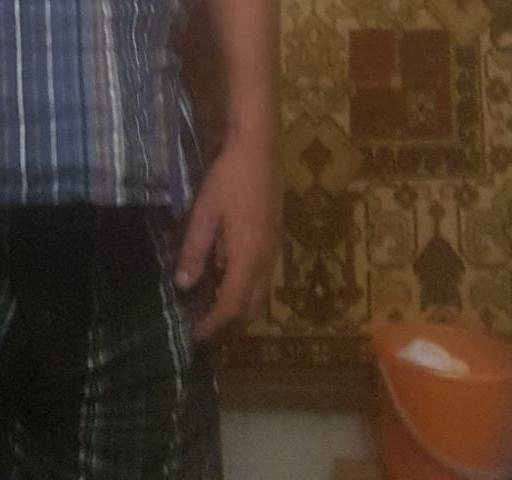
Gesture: no_gesture